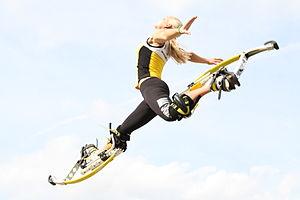
Les échasses urbaines sont des instruments destinés à multiplier la performance de leur utilisateur dans ses déplacements.